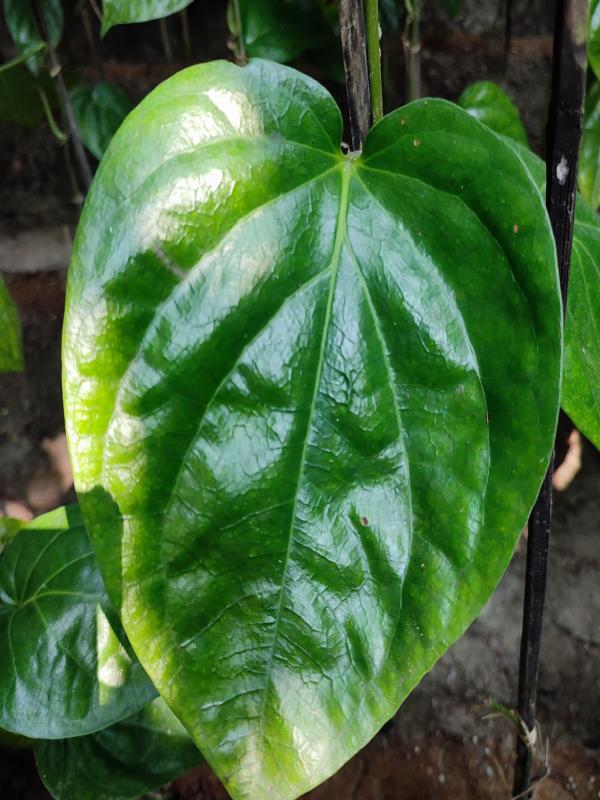
Label: Healthy_Leaf